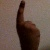
The image shows a hand gesture representing the number 1 in Indian Sign Language.